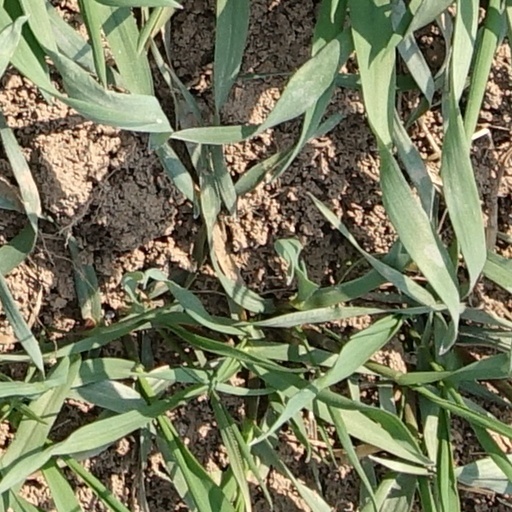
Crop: wheat